Saint Nicholas Cathedral, Harbin

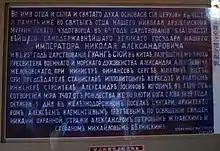
Commemorative plaque from the first St. Nicholas Cathedral.

By the end of the spring of 1900 the construction of the temple was considerably advanced, but the construction had to be stopped because of the outbreak of the Yihetuan rebellion. In Manchuria they began to destroy ready and under construction sections of the CER, to set fire and to plunder station settlements. In July they approached Harbin, so urgent evacuation was prepared and measures for armed self-defense were taken. Staff formations of the Security Guard, with the participation of numerous volunteers, were involved in the defense of the city. The Russian government refrained from active action until a certain point. When the Yihetuan approached the Amur River and began shelling the Russian city of Blagoveshchensk from the Chinese side of the river, troops were sent to Manchuria. In coalition with several Western powers, the Yihetuan rebellion was suppressed in a relatively short period of time.